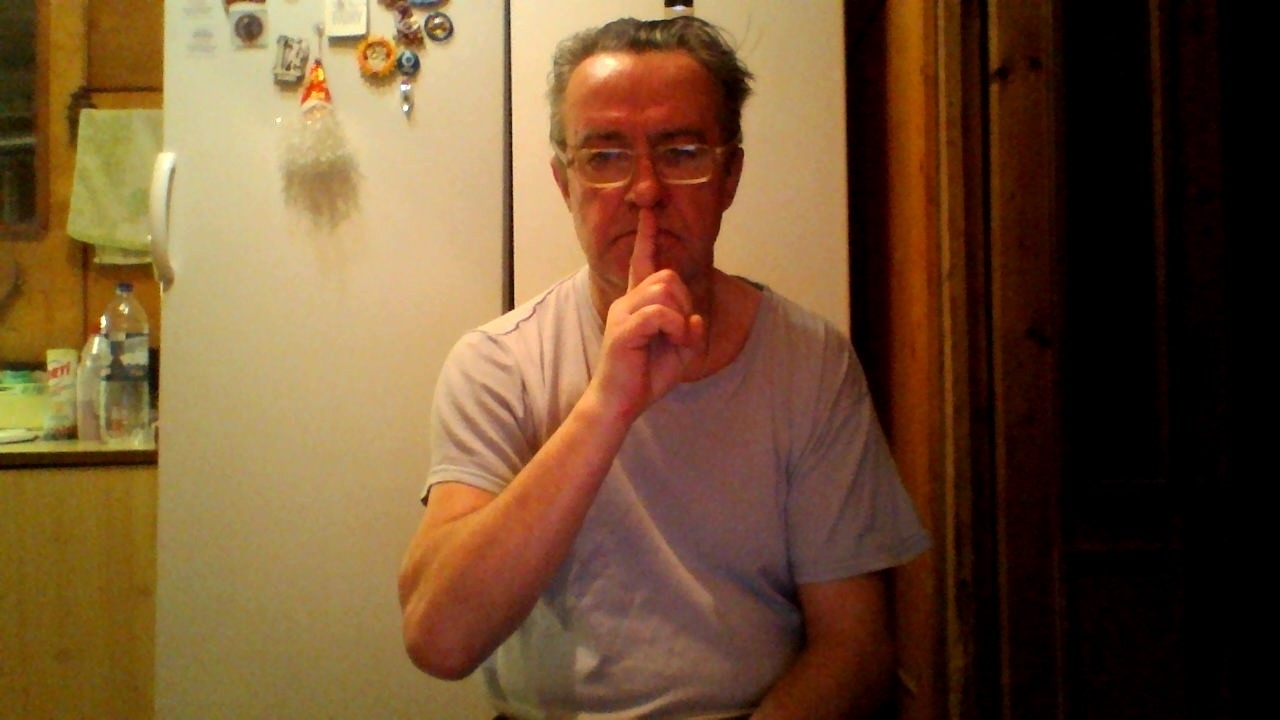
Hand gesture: mute